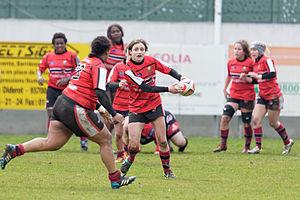
Le Stade rennais rugby est un club de rugby à XV féminin français participant au Championnat de France de rugby à XV féminin. Le club, basé à Rennes, engage cinq équipes : Élite 1, Fédérale 1, Seven, une équipe de moins de 18 ans et une équipe de moins de 15 ans.